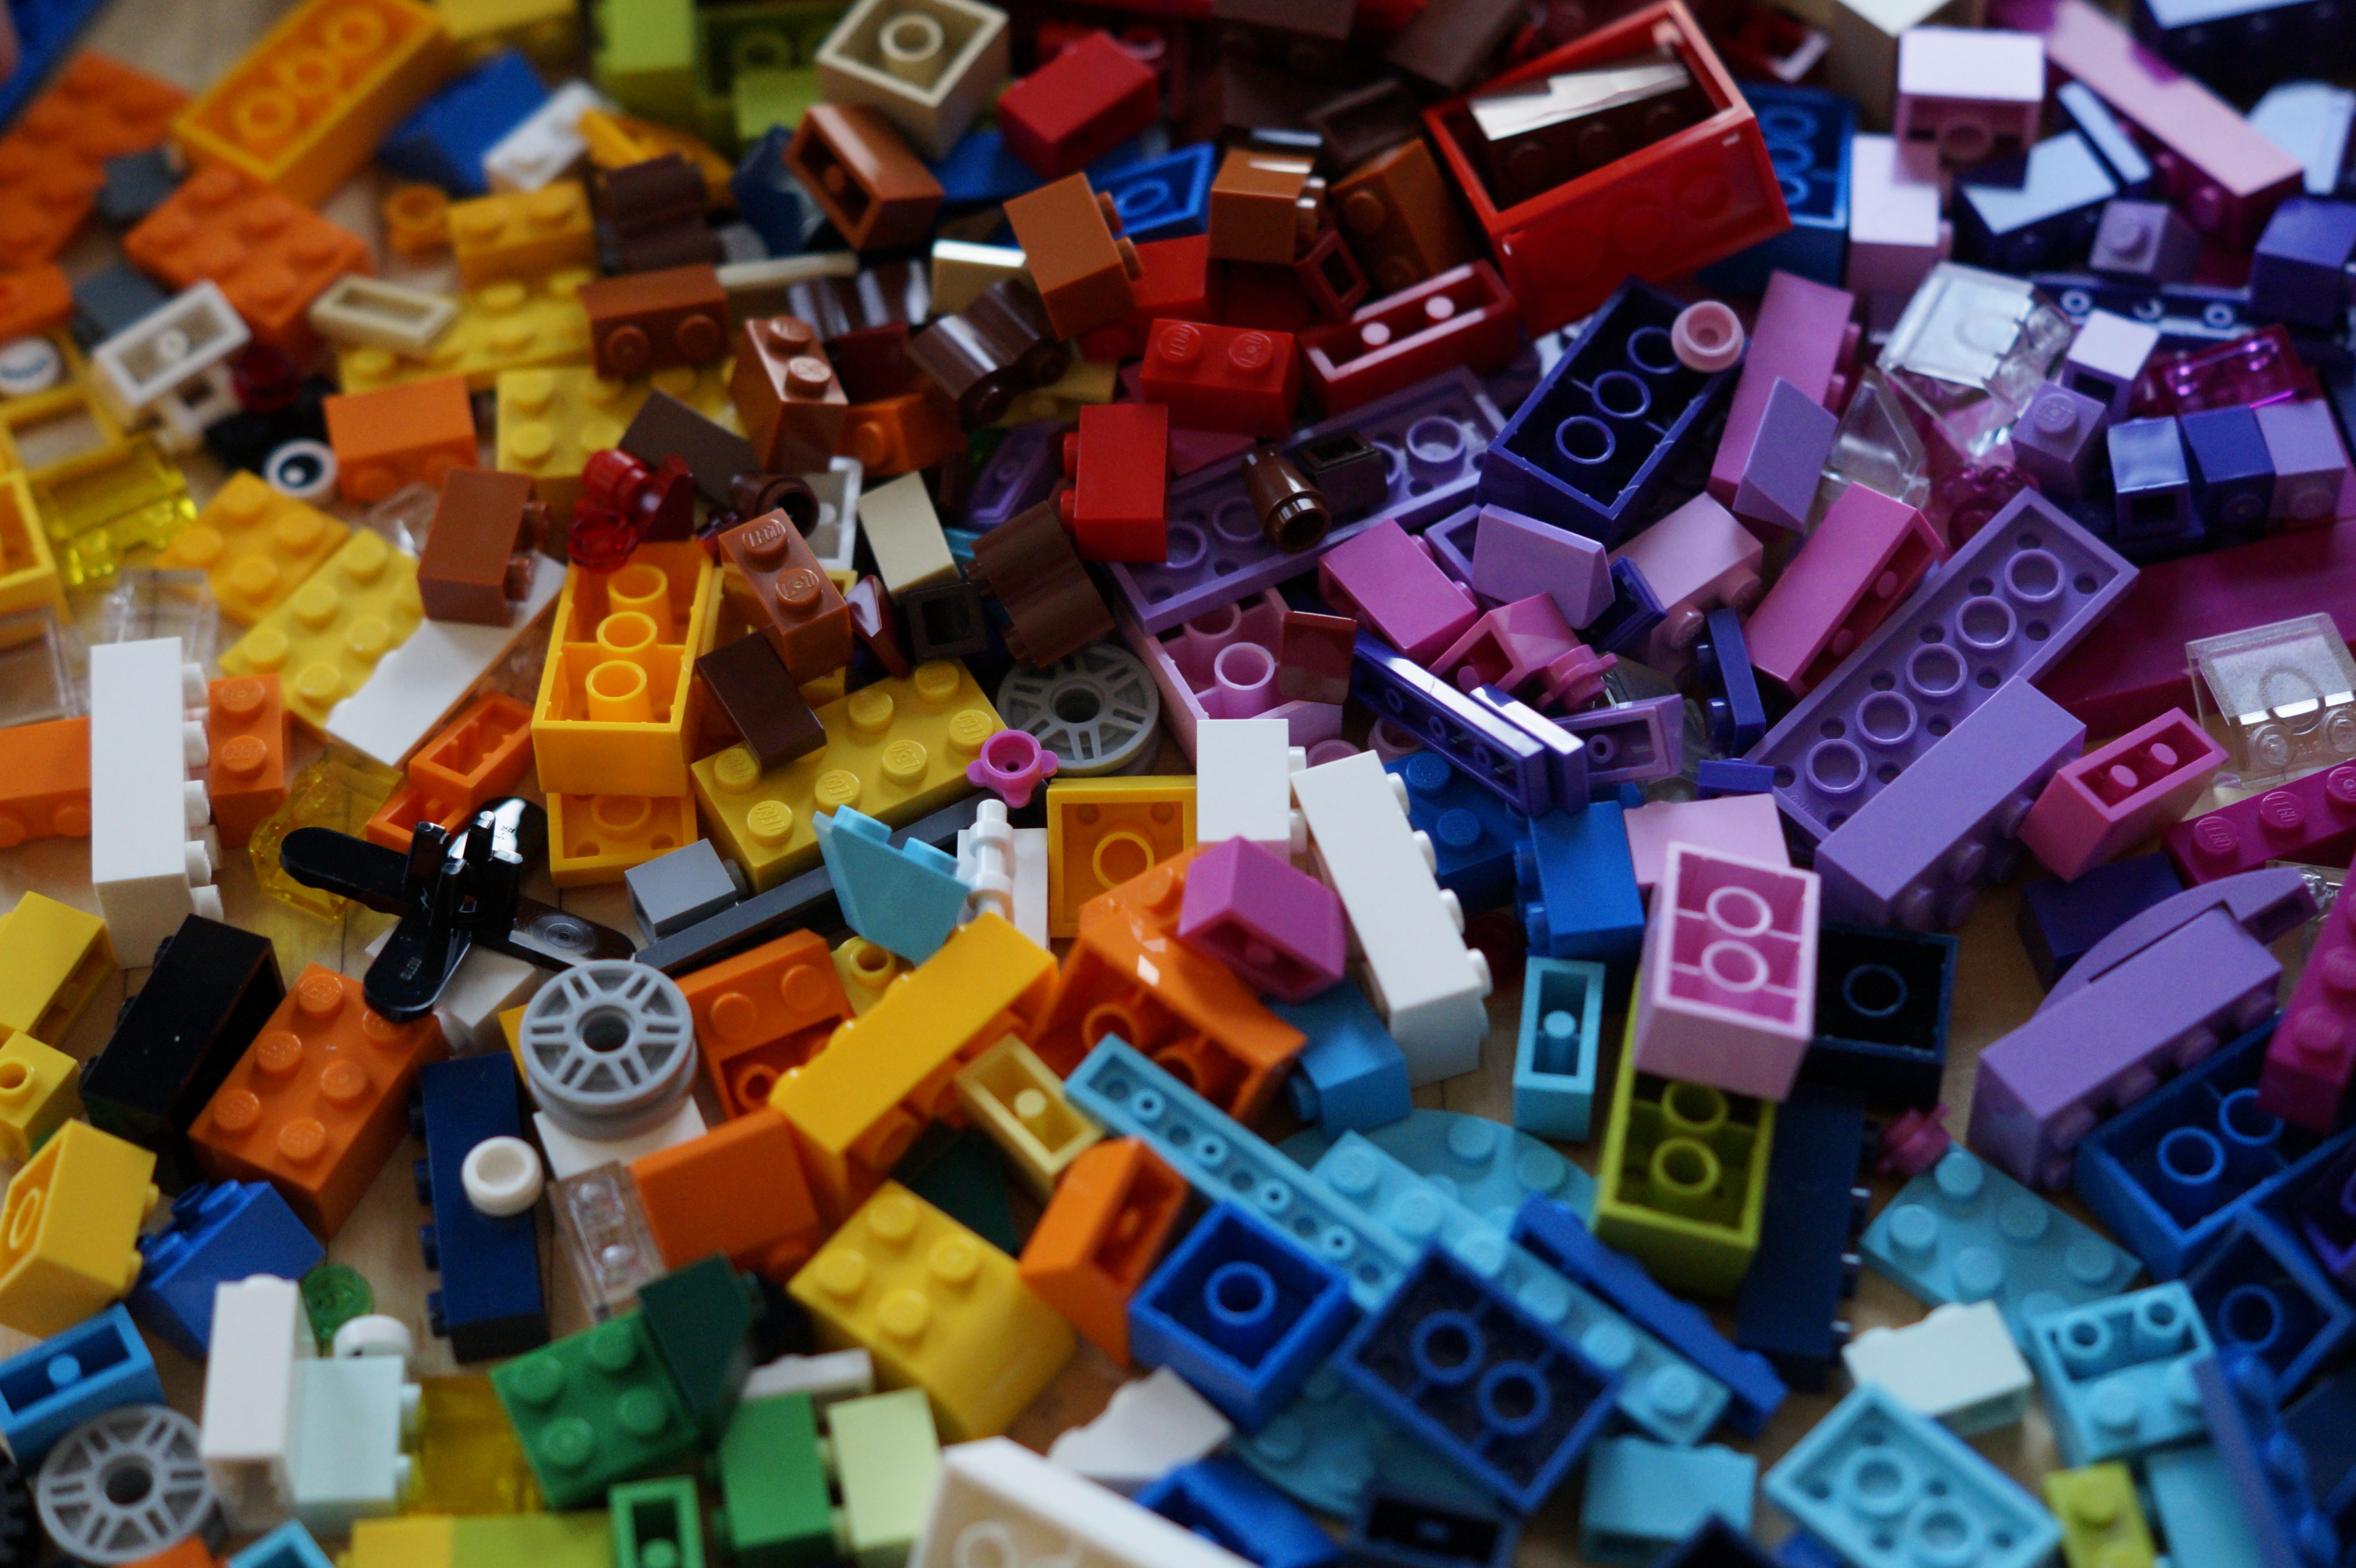
structure, play, plastic, color, child, colorful, toy, stones, children, background, toys, lego, build, blocks, quantitative, lego blocks, building blocks, lego build, children's room, play an active, from lego